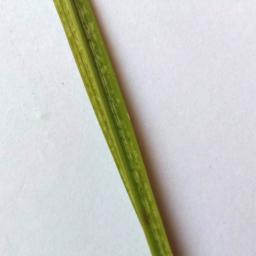
Label: Rice___Healthy